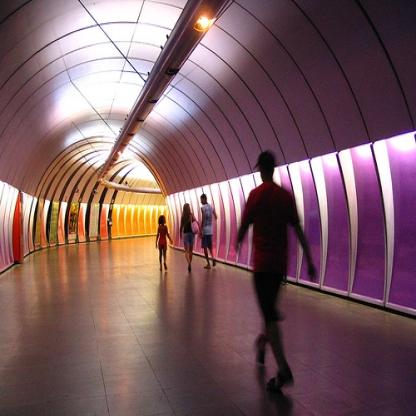
Scene: Indoor